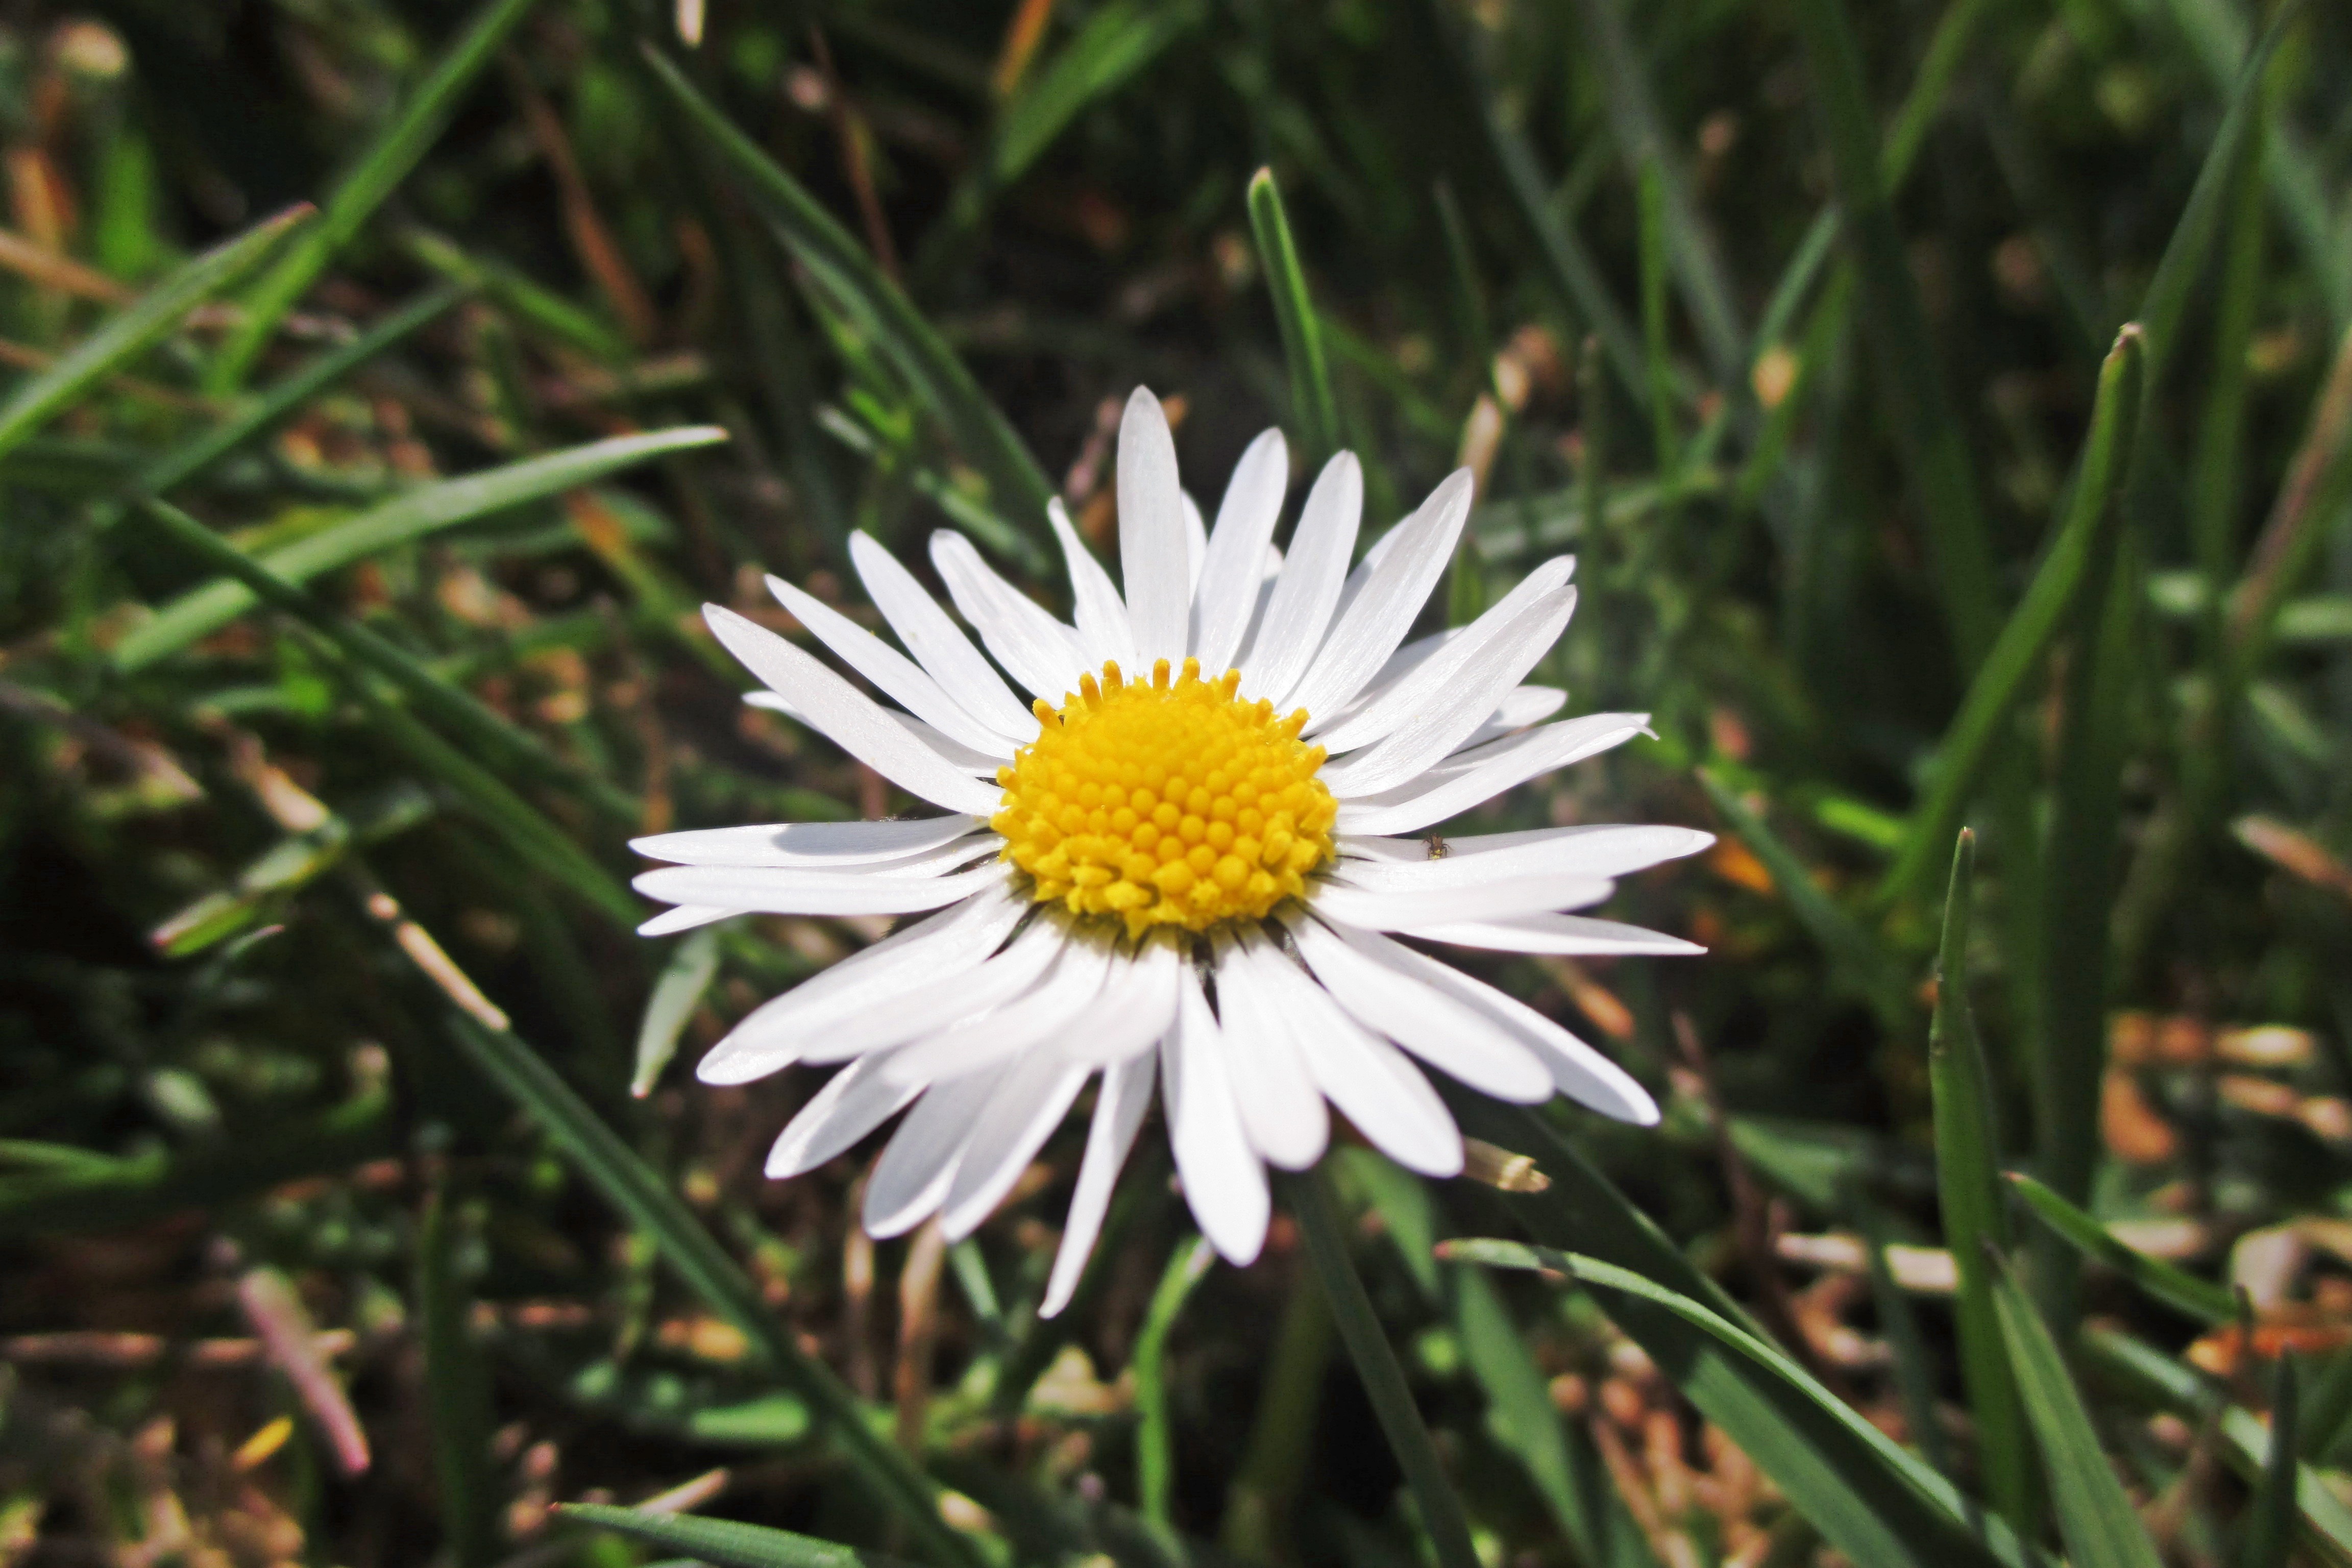
nature, grass, plant, white, field, meadow, flower, petal, daisy, spring, botany, flora, wildflower, macro photography, flowering plant, daisy family, oxeye daisy, land plant, chamaemelum nobile, marguerite daisy